Standing asanas

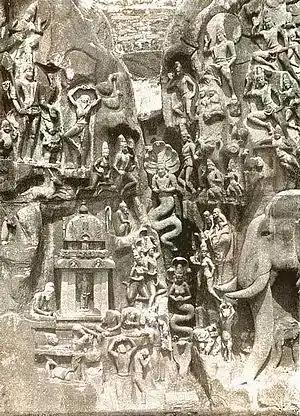
The rock relief "Descent of the Ganges" at Mahabalipuram appears to show a person standing in Vrikshasana (tree pose) at top left. 7th century

The standing asanas are the yoga poses or asanas with one or both feet on the ground, and the body more or less upright. They are among the most distinctive features of modern yoga as exercise. Until the 20th century there were very few of these, the best example being Vrikshasana, Tree Pose. From the time of Krishnamacharya in Mysore, many standing poses have been created. Two major sources of these asanas have been identified: the exercise sequence Surya Namaskar (the salute to the sun); and the gymnastics widely practised in India at the time, based on the prevailing physical culture.